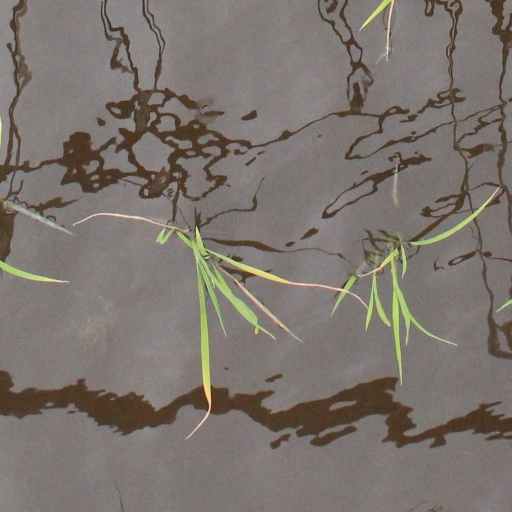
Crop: rice